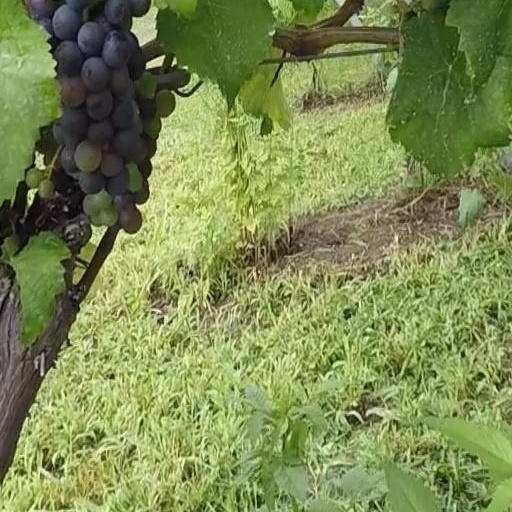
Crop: grape